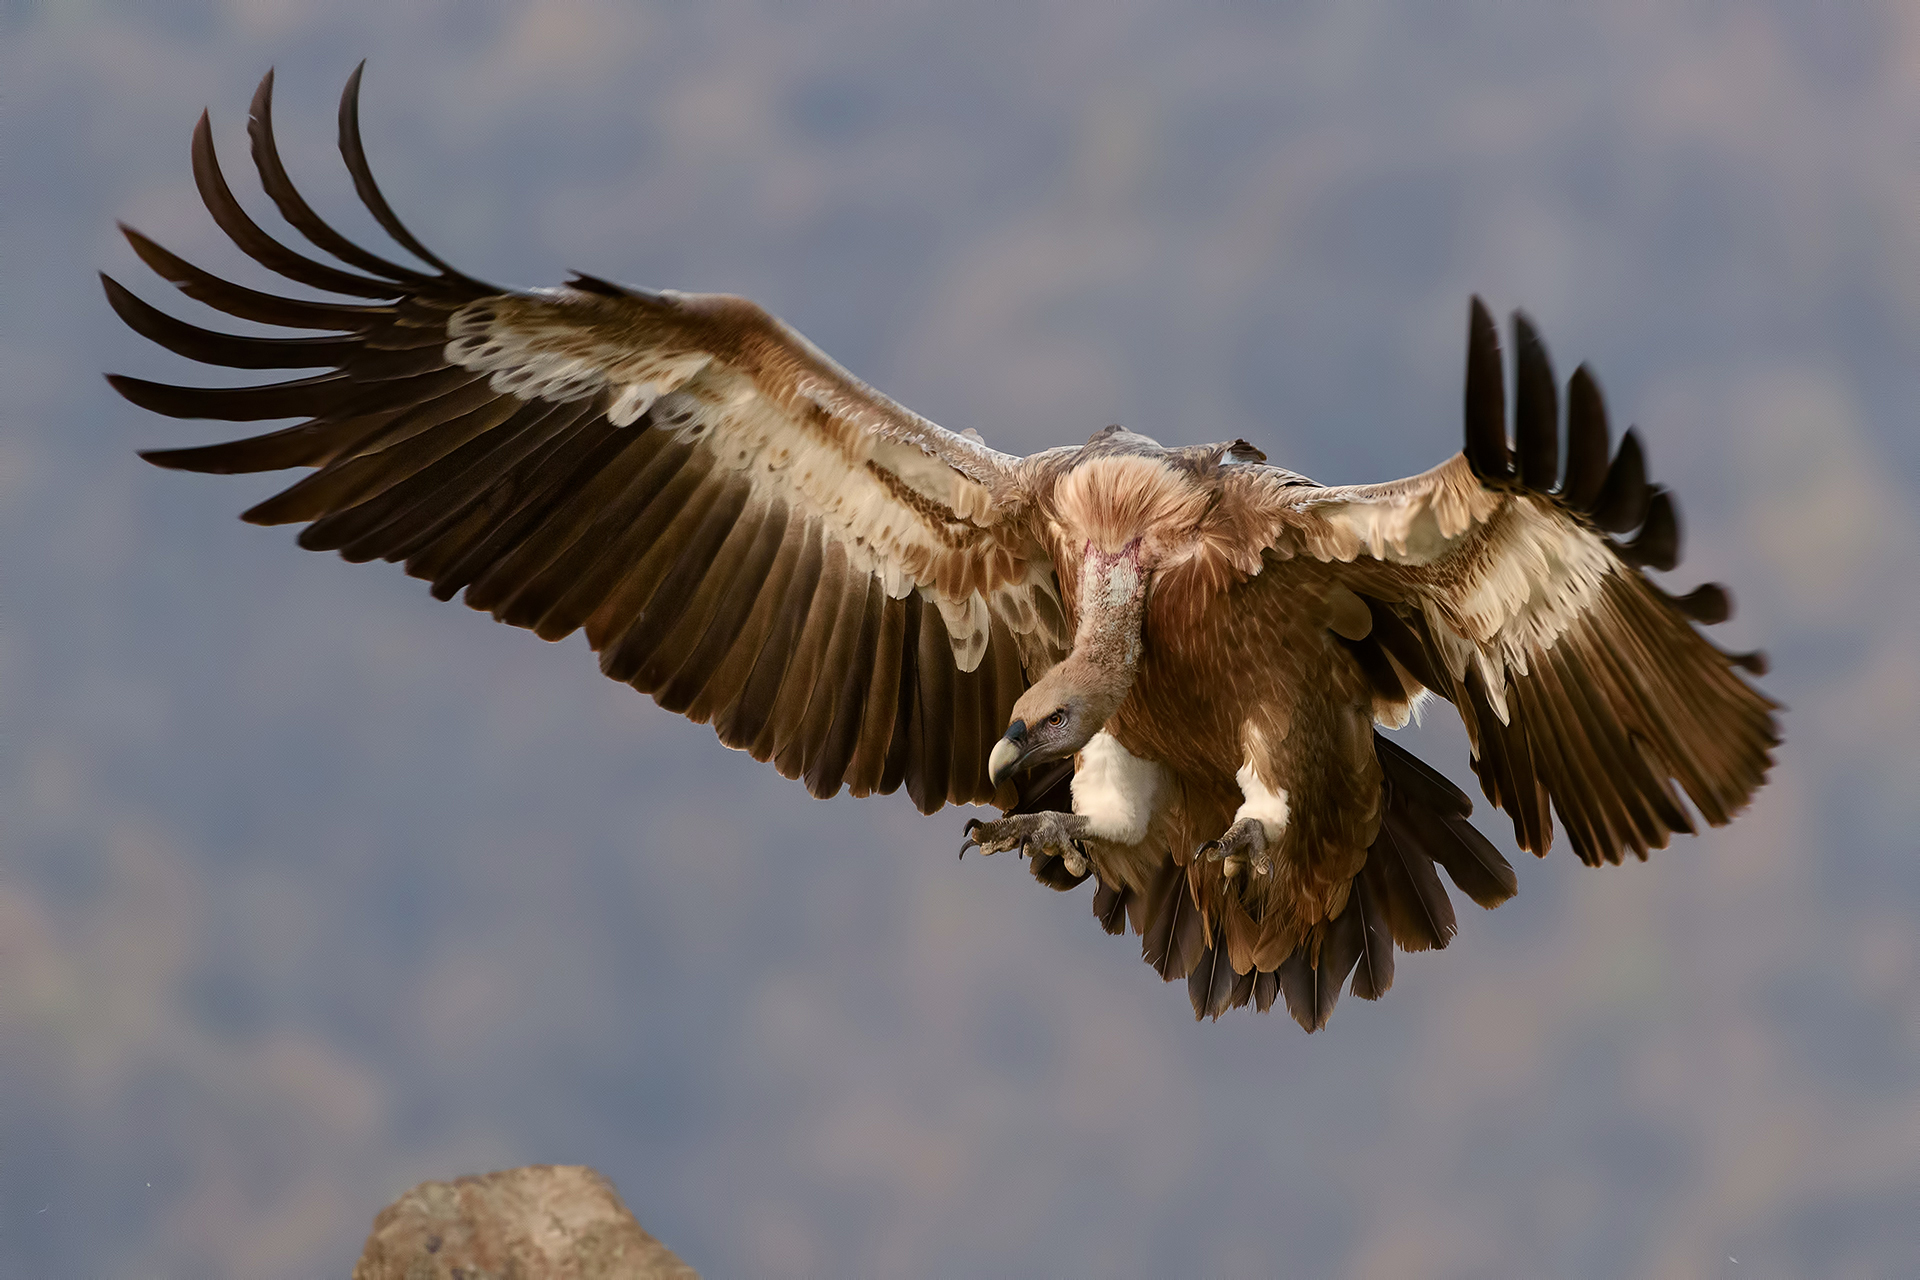
bird, wing, animal, flying, wildlife, beak, eagle, fauna, plumage, bird of prey, bald eagle, feathers, wings, vertebrate, vulture, scavenger, buzzard, egyptian vulture, accipitriformes